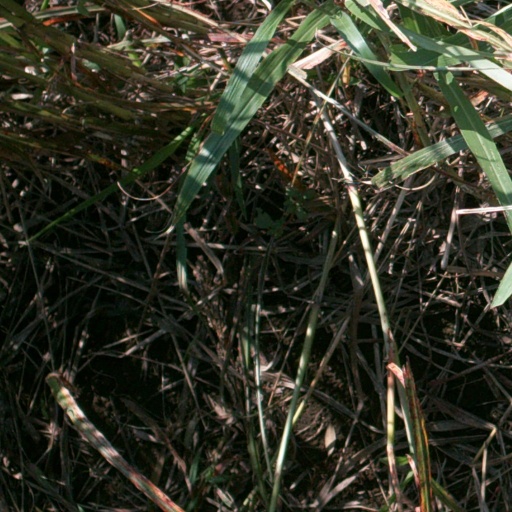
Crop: sorghum